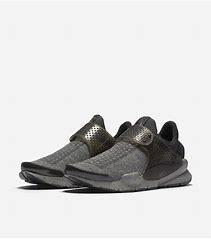
Brand: Nike
Model: Sock Dart